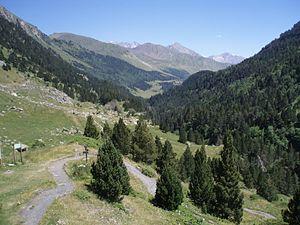
La vallée d'Estós se trouve dans la zone centrale des Pyrénées, sur leur versant espagnol.